Anthony Montague Browne

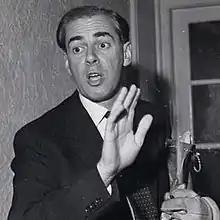

Sir Anthony Arthur Duncan Montague Browne (8 May 1923 – 1 April 2013) was a British diplomat who was private secretary to Sir Winston Churchill during the last ten years of the latter's life.